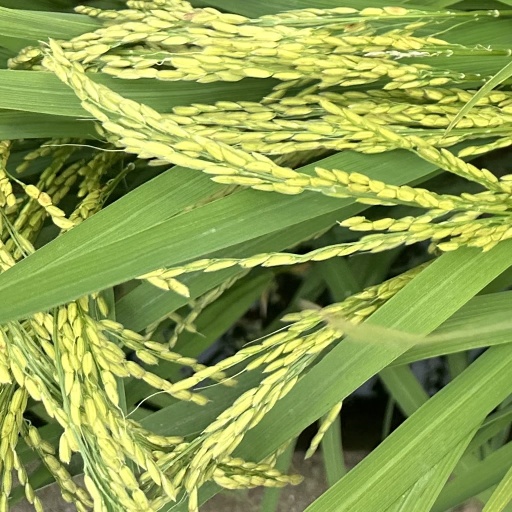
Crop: rice